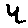
Label: 4